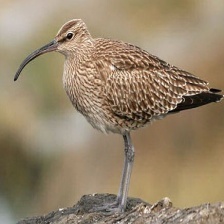
Species: WHIMBREL
Scientific name: NUMENIUS PHAEOPUS